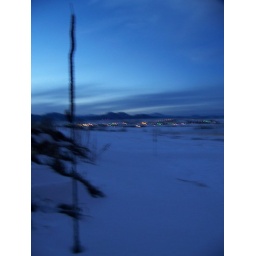
I'm really not sure what this plant is, but it looks over standley lake in CO